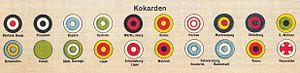
L’ordre de bataille de l'armée allemande en 1914 fournit l'organisation de la Deutsches Heer juste après sa mobilisation et sa concentration. Cet ordre de bataille est très proche de celle de son adversaire français : les forces sont structurées en un petit nombre d'armées, chacune subdivisée en corps d'armée composé de deux à trois divisions.